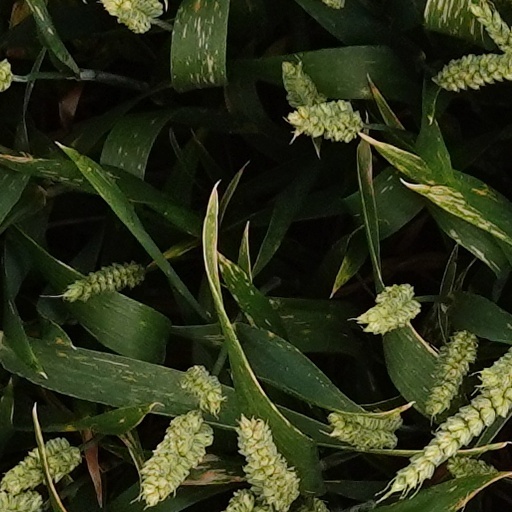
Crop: wheat